Melanie Pappenheim

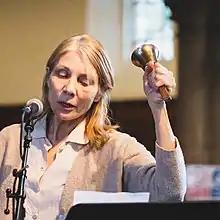
by Paul Hudson in 2022

Melanie Pappenheim (born 1959) is an English soprano and composer, notable for her vocal work with various British cross-disciplinary composers, with avant-garde theatre companies and on soundtracks (notably for several films and the 2005 revival of "Doctor Who").